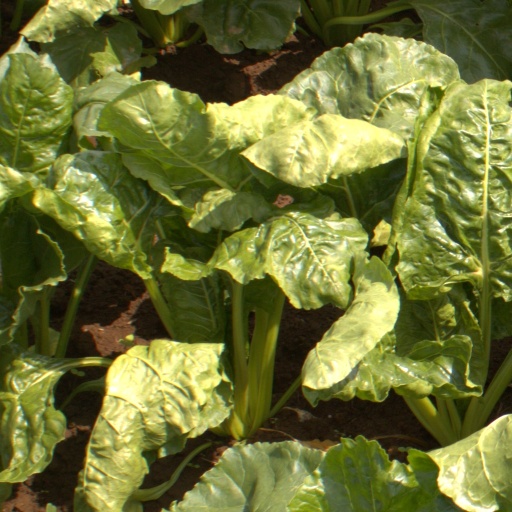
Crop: sugar beet